All That Matters (novel)

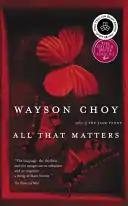

All That Matters is a novel by Wayson Choy. First published in 2004 by Doubleday Canada, it is the sequel to his debut novel, "The Jade Peony" (1995), and was nominated for the Giller Prize.